Repatriation

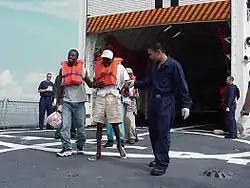
Haitian migrants are escorted off the Coast Guard Cutter "Tampa"'s fantail to an awaiting Haitian Coast Guard vessel during repatriation.

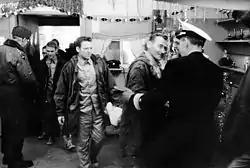
The crew of USS "Pueblo" as it arrives at the U.N. Advance Camp, Korean Demilitarized Zone, on 23 December 1968, following their release by the North Korean government

Repatriation is the return of a thing or person to its or their country of origin, respectively. The term may refer to non-human entities, such as converting a foreign currency into the currency of one's own country, as well as the return of military personnel to their place of origin following a war. It also applies to diplomatic envoys, international officials as well as expatriates and migrants in time of international crisis. For refugees, asylum seekers and illegal migrants, repatriation can mean either voluntary return or deportation.